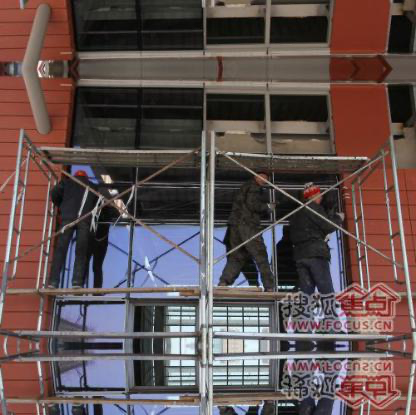
Objects in the image:
label: helmet
label: helmet